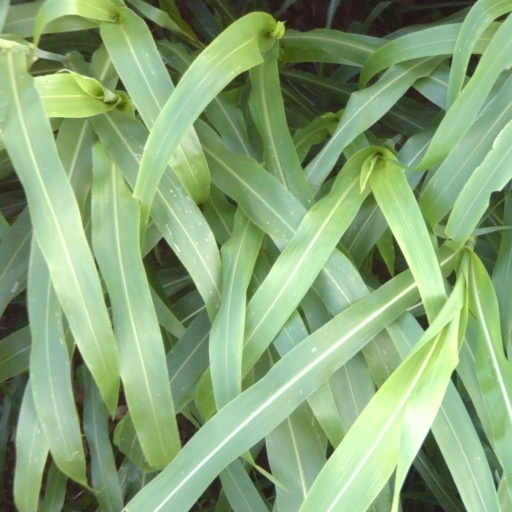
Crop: sorghum